Sapas Mons

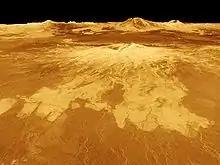
A computer-generated image of Sapas Mons, viewed from the northwest

Sapas is named after the Canaanite sun goddess. It measures about across and high. Its flanks show numerous overlapping lava flows. The dark flows on the lower right of the radar image are thought to be smoother than the brighter ones near the central part of the volcano. Many of the flows appear to have been erupted along the flanks of the volcano rather than from the double summit. This type of flank eruption is common on large volcanoes on Earth, such as the Hawaiian volcanoes. The summit area has two flat-topped mesas, whose smooth tops give a relatively dark appearance in the radar image. Also seen near the summit are groups of pits, some as large as one kilometer (0.6 mile) across. These are thought to have formed when underground chambers of magma were drained through other subsurface tubes and lead to a collapse at the surface. A impact crater northeast of the volcano is partially buried by the lava flows. Little was known about Atla Regio prior to the "Magellan" probe. The new data, acquired in February 1991, show the region to be composed of at least five large volcanoes such as Sapas Mons, which are commonly linked by complex systems of fractures or rift zones. If comparable to similar features on Earth, Atla Regio probably formed when large volumes of molten rock upwelled from areas within the interior of Venus known as 'hot spots.'